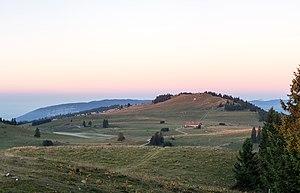
Vue du Mont Racine (à droite) et des Rochers des Miroirs (à gauche, en arrière-plan) au lever de soleil.
Le mont Racine est un sommet du massif du Jura en Suisse. Il culmine à 1 439 mètres d'altitude.